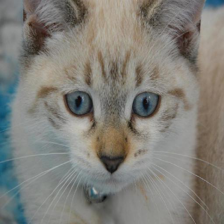
Label: animals